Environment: real
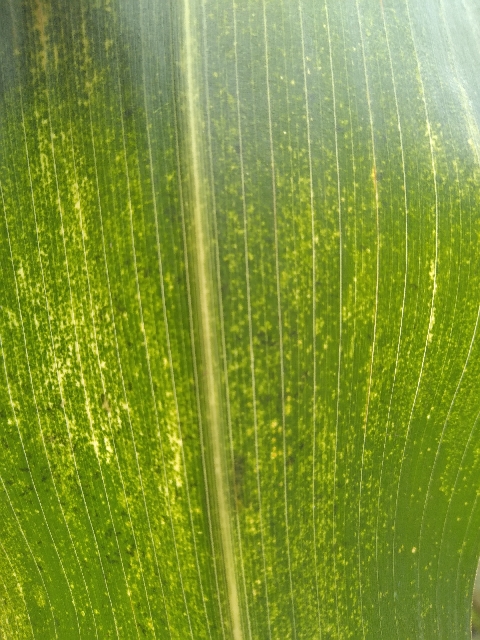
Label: lethal_necrosis